Sandra Fluke

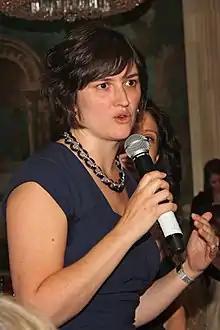
Sandra Fluke on May 4, 2013

Sandra Kay Fluke (born April 17, 1981) is an American lawyer, women's rights activist, and representative to the Democratic Party of San Fernando Valley.